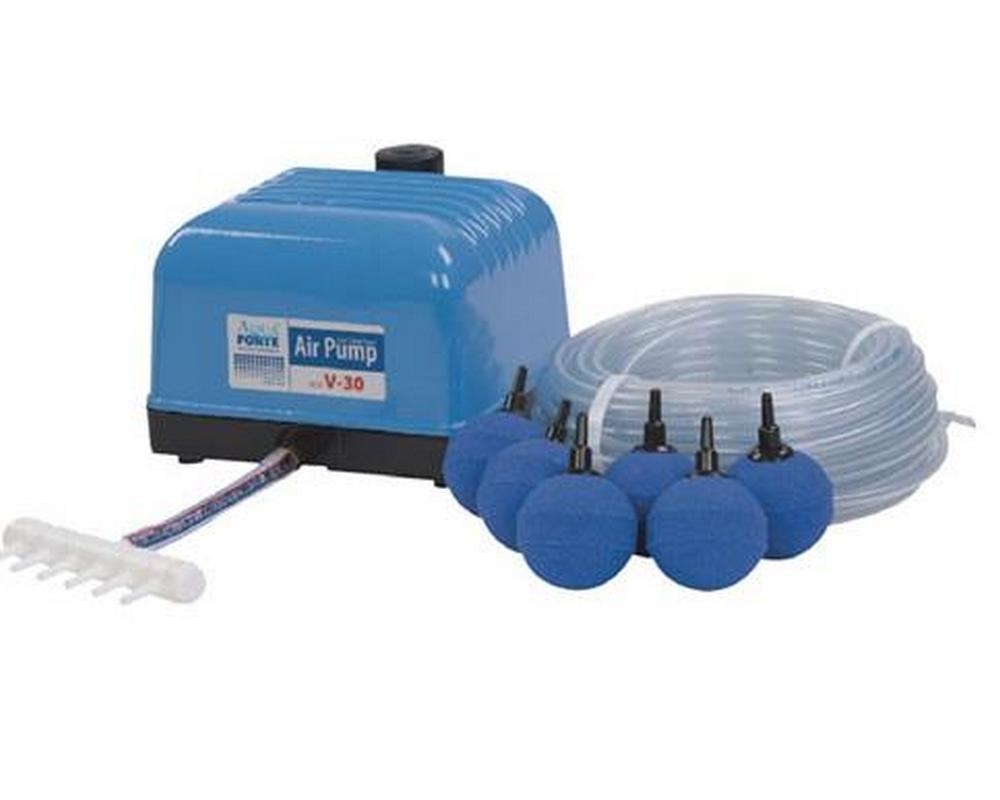
AQUAFORTE AIR PUMP FLOW V-60 SET (WITH LINE / STONES)
The AquaForte V-series air pumps are Europe's most popular air pumps. Now available as complete sets with manifold, air hose (4 x 6mm) and 5cm air stones. The pump housing is made of high quality aluminum alloy with a high output and pressure thanks to double air chamber.
Brand: My Boy's Koi
Category: Animals & Pet Supplies > Pet Supplies > Fish & Aquatic Supplies > Aquarium Air Stones & Diffusers > Standard Air Stones